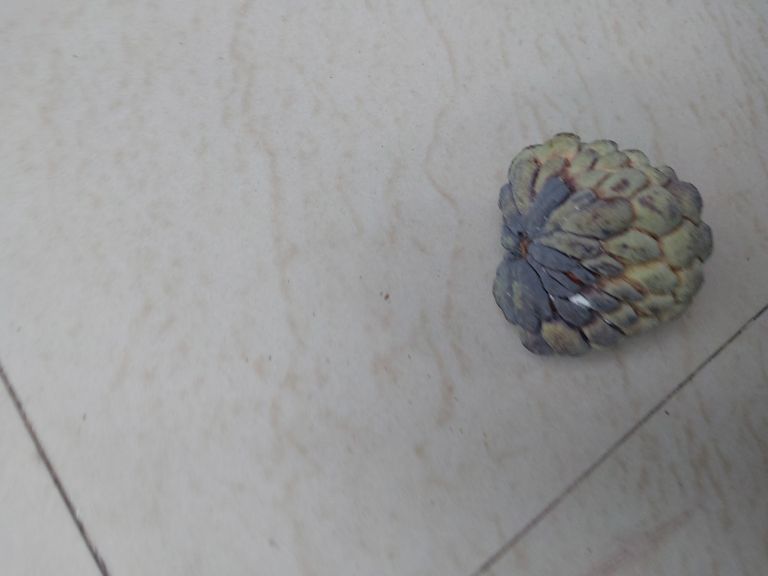
Disease label: Blank Canker